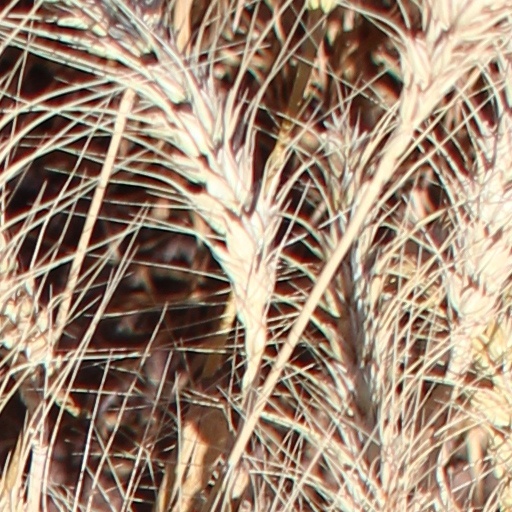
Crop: wheat